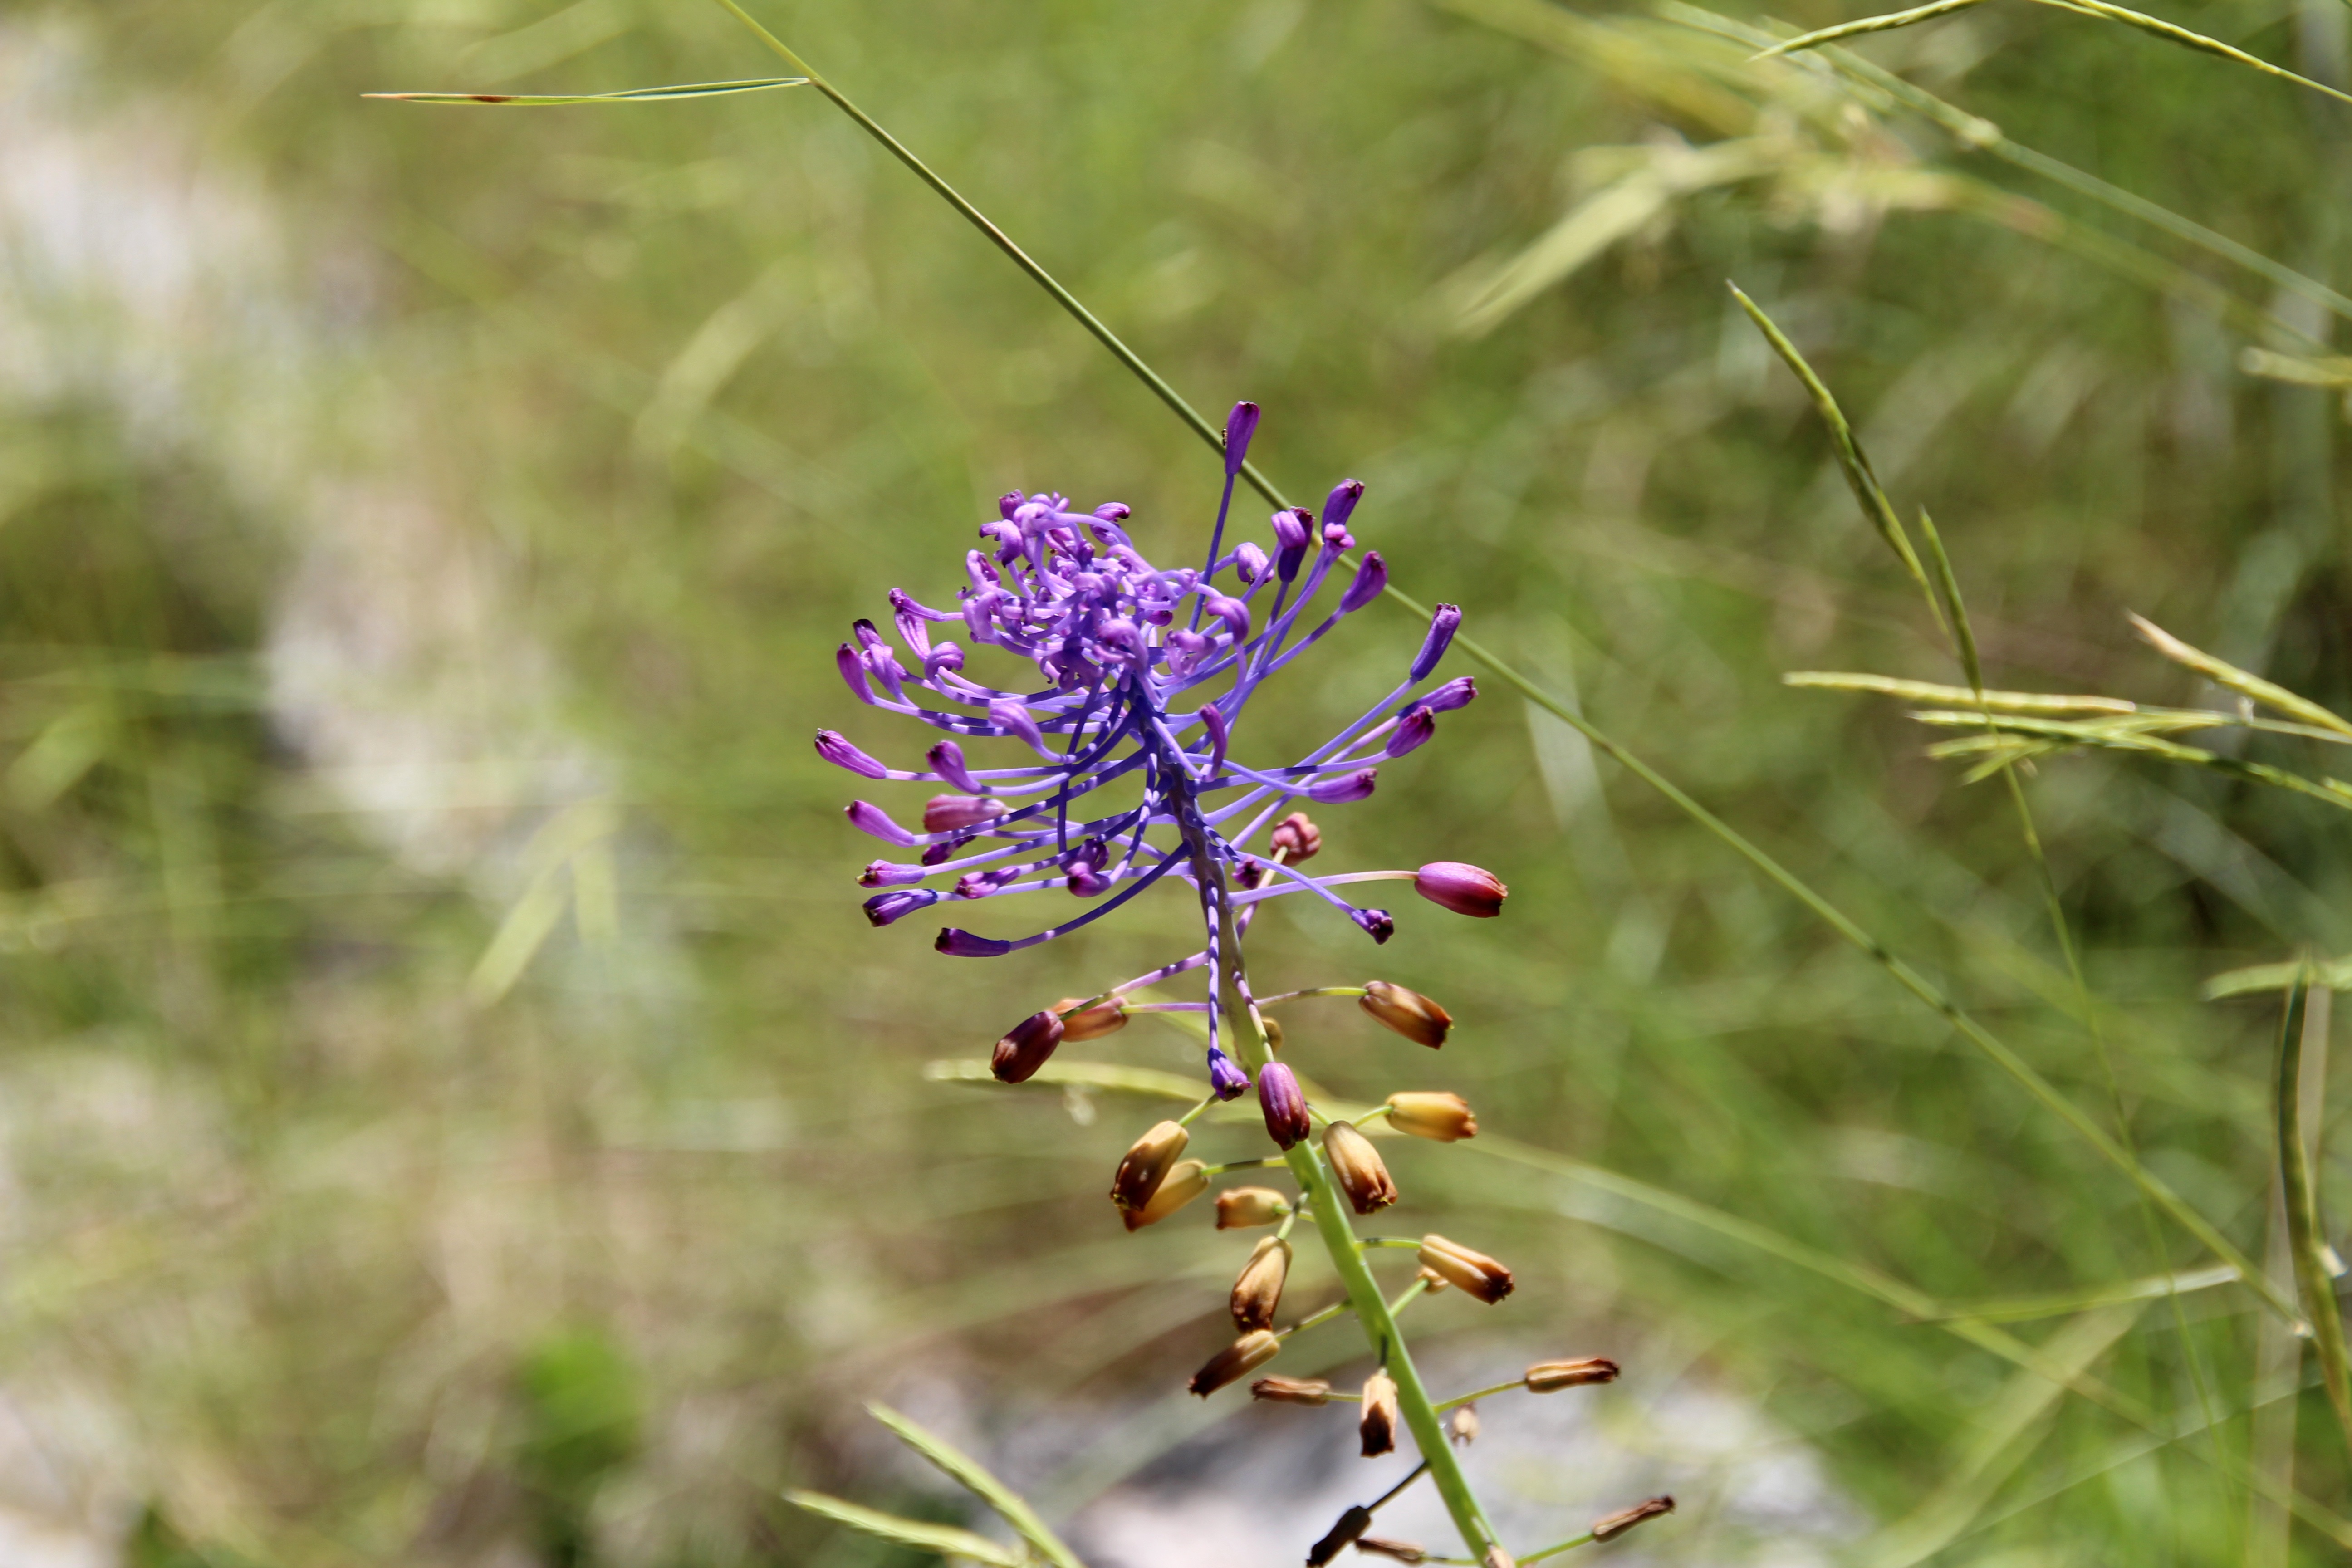
nature, blossom, plant, meadow, flower, purple, bloom, summer, herb, botany, flora, wildflower, shrub, flower meadow, macro photography, flowering plant, land plant